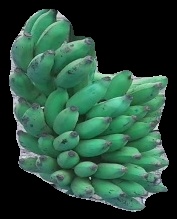
Variety: elakki-bale
Grade: grade3